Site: brandenburg
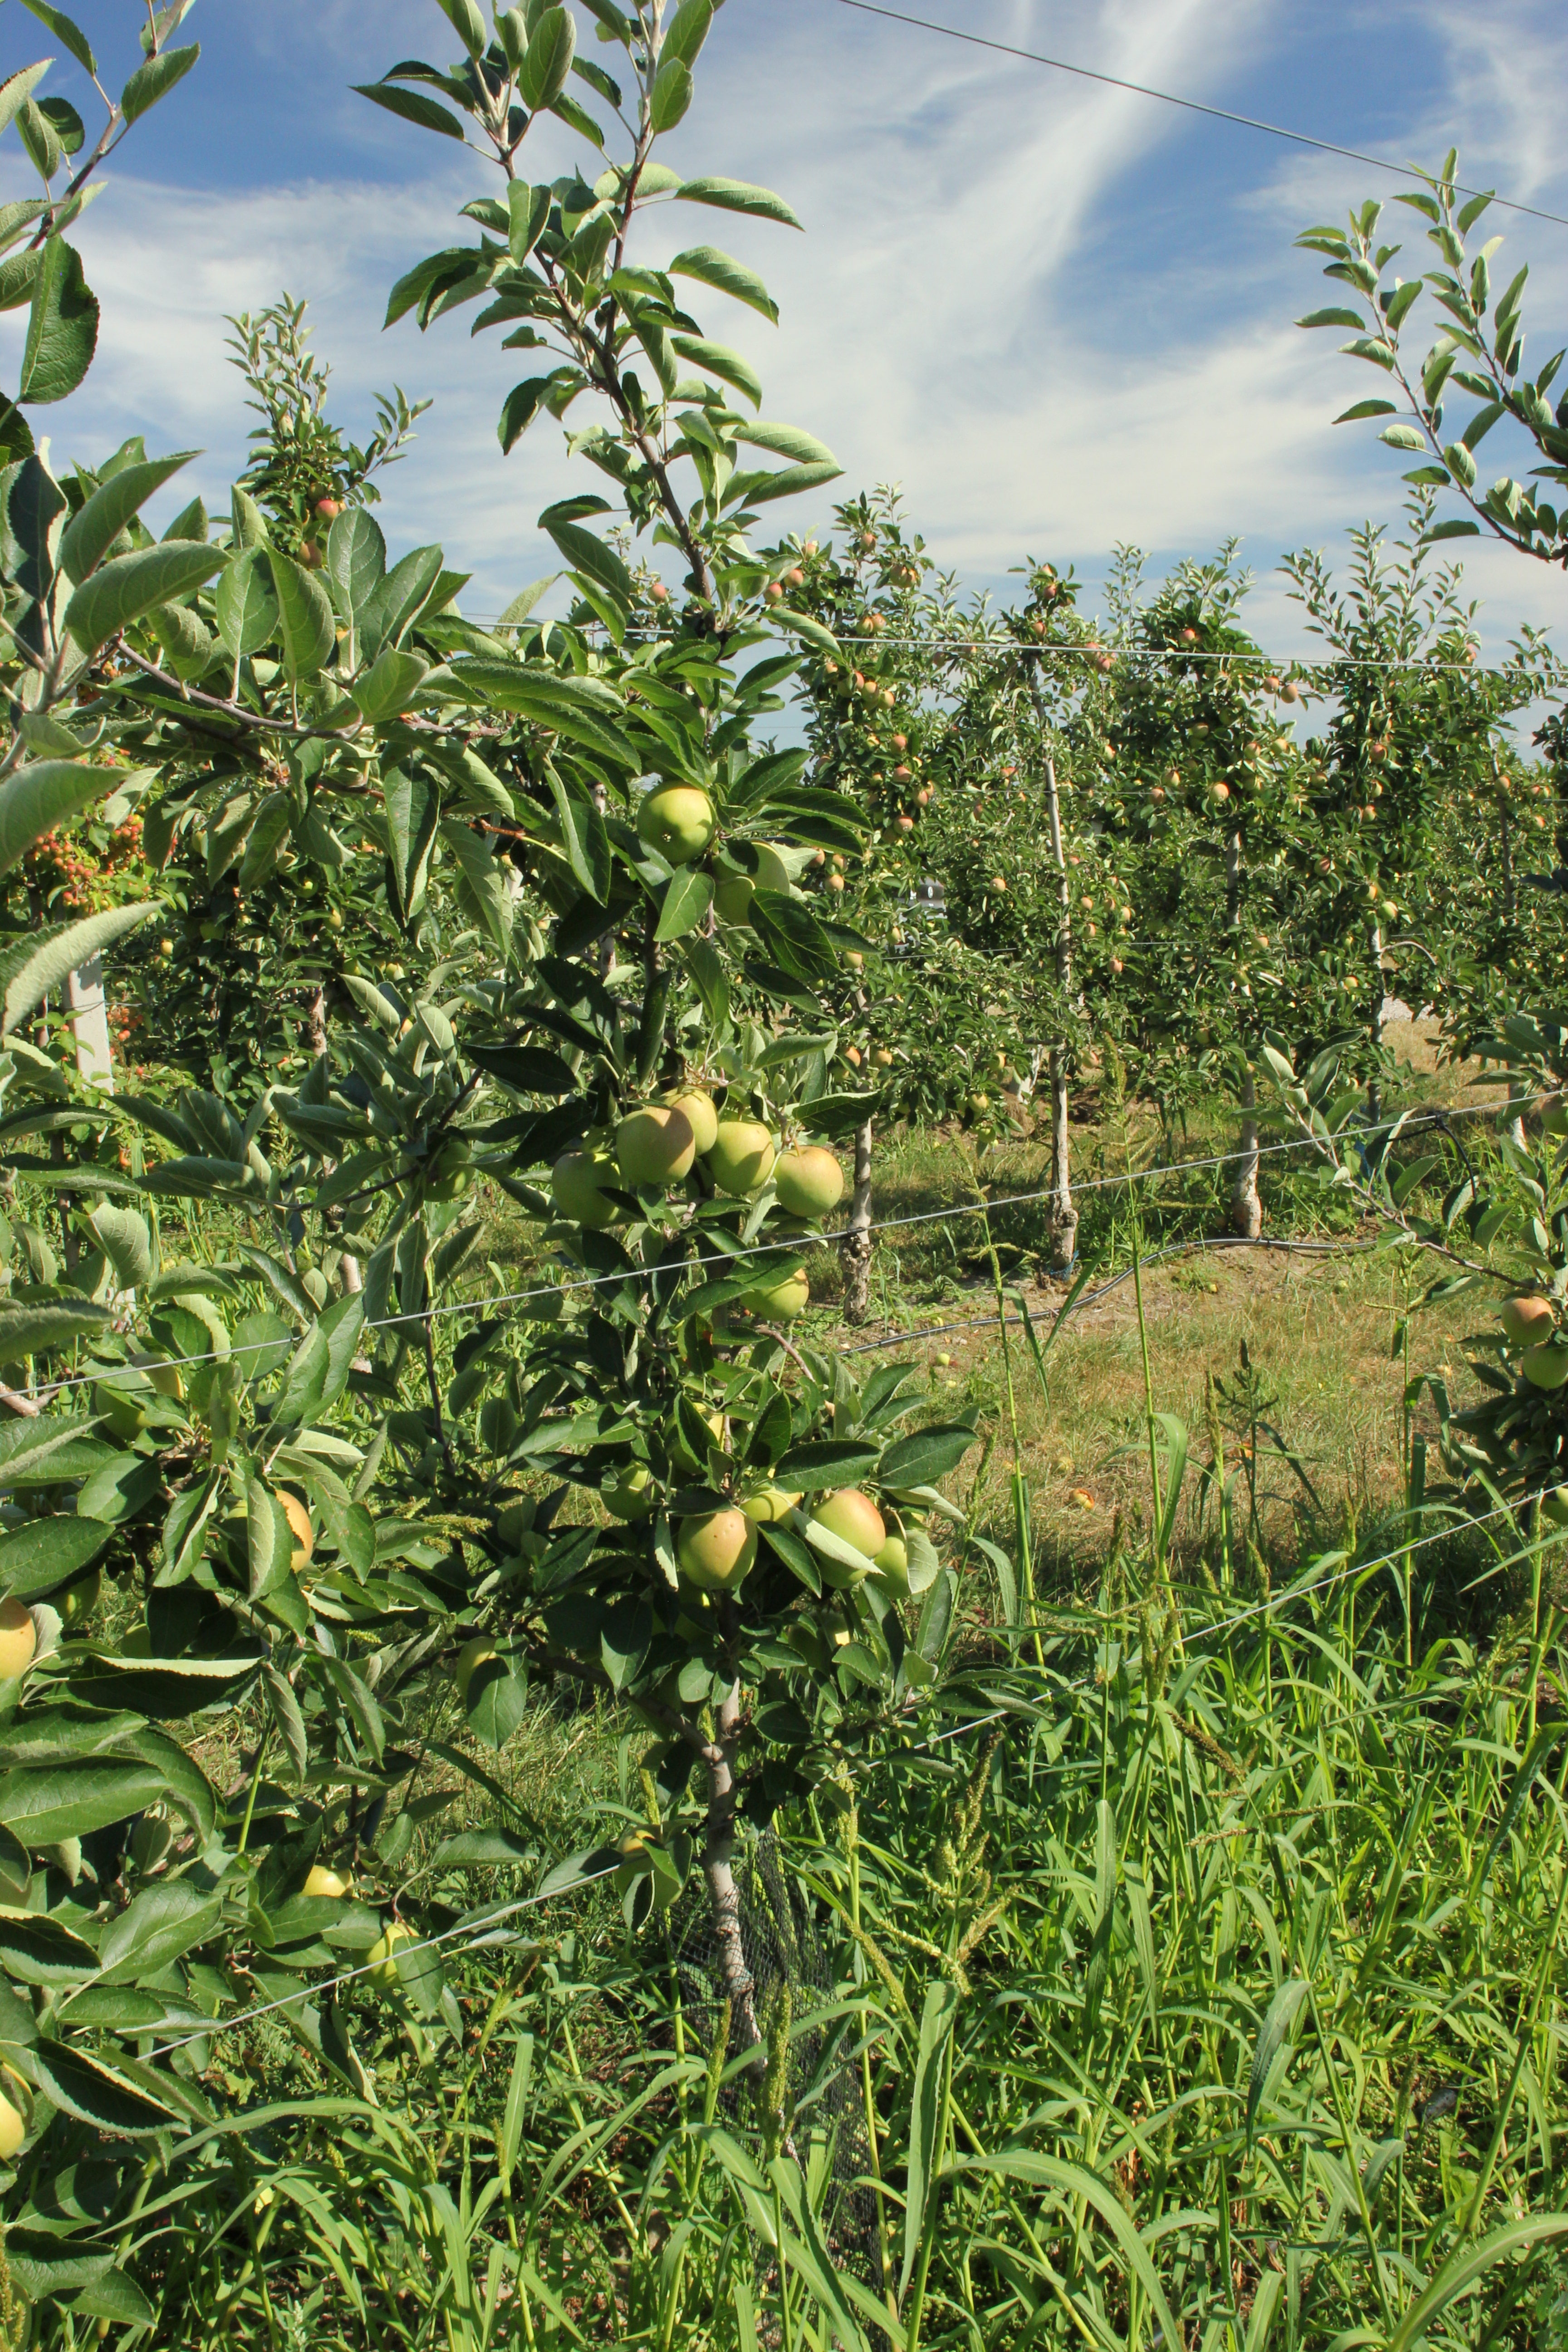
Growth stage (BBCH 77): Development of fruit